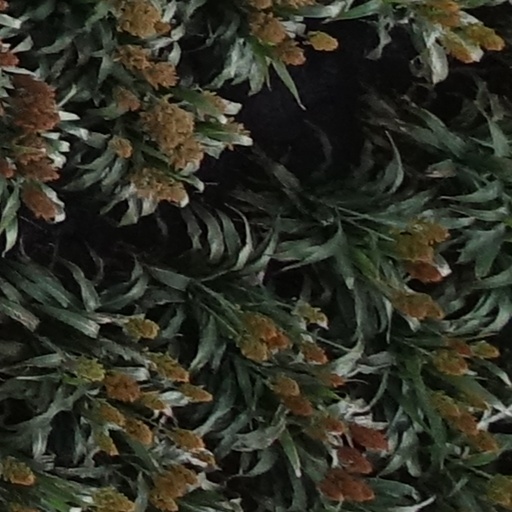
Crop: sorghum